Tourism in Malta

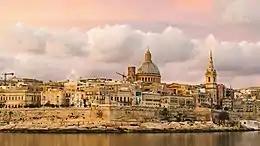
Valletta, Malta's historical capital city

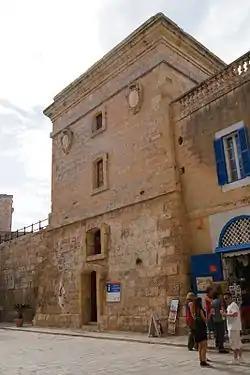
Tourist information centre at the "Torre dello Standardo" in Mdina

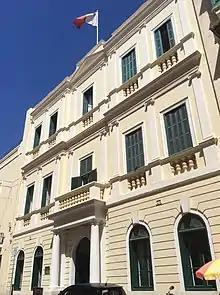
Ministry for Tourism building in Valletta

Tourism in Malta is an important sector of the country's economy, contributing to about 15 percent of the nation's gross domestic product (GDP). It is overseen by the Malta Tourism Authority, in turn falls under the responsibility of the Minister for Tourism, the Environment and Culture. Malta features a number of tourism attractions encompassing elements of the island's rich history and culture, as well as aquatic activities associated with the Mediterranean Sea. In addition, medical tourism has become popular in Malta in recent years, especially since government efforts to market the practice to medical tourists in the United Kingdom.